Best Ed

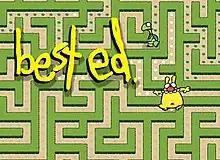

Best Ed is a Canadian animated television series created by Rick Marshall and developed by J.D. Smith. The show chronicles the adventures of an excessively helpful and enthusiastic dog named Ed who everyone adores, and his best friend, Doug the squirrel, whom everyone calls "Buddy" but nobody likes. They live in their fictional hometown of Swellville. "Best Ed" was produced by 9 Story Media Group and was animated in flash.